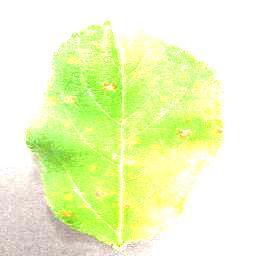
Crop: apple
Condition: cedar_rust